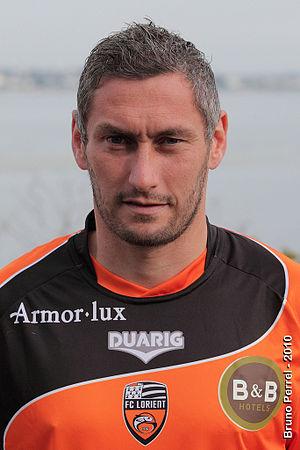
Olivier Monterrubio, joueur de l'équipe de football du FC Lorient en 2010.
Olivier Monterrubio est un footballeur professionnel français né le 8 août 1976 à Gaillac et formé au FC Nantes. Son poste de prédilection était milieu offensif gauche.